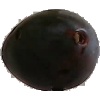
Label: Plum 3